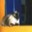
Label: cat